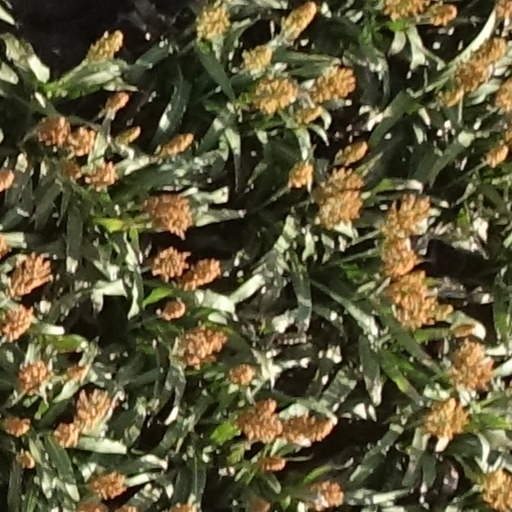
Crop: sorghum